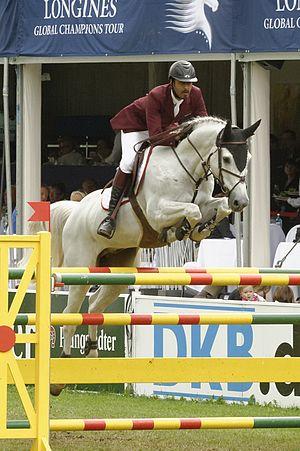
Cantaro 32 est un cheval hongre de robe grise, inscrit au stud-book du Holsteiner, fils de Corrado I, qui a concouru en saut d'obstacles, notamment avec le sheikh Ali bin Khalid Al Thani.